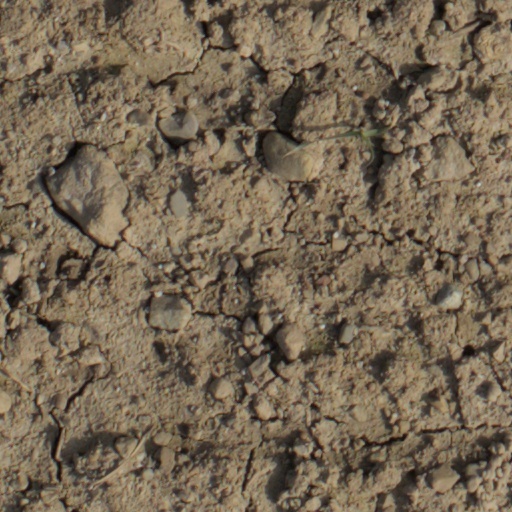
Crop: wheat